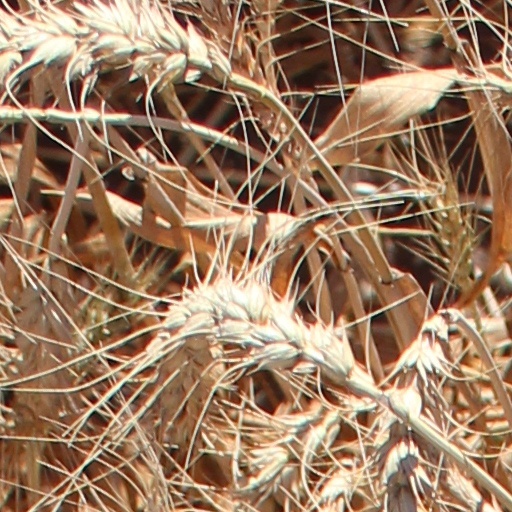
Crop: wheat